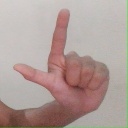
अक्षर: ल